XQD card

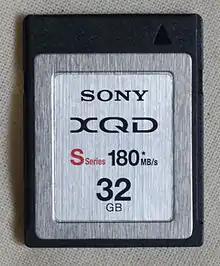

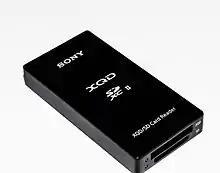
An XQD card reader from Sony

The XQD card is a memory card format primarily developed for flash memory cards. It uses PCI Express as a data transfer interface.